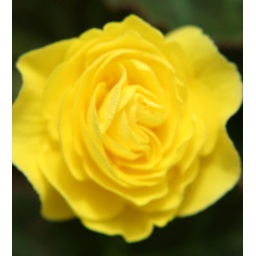
Yellow non-stop begonia ready to plant in the windwo box